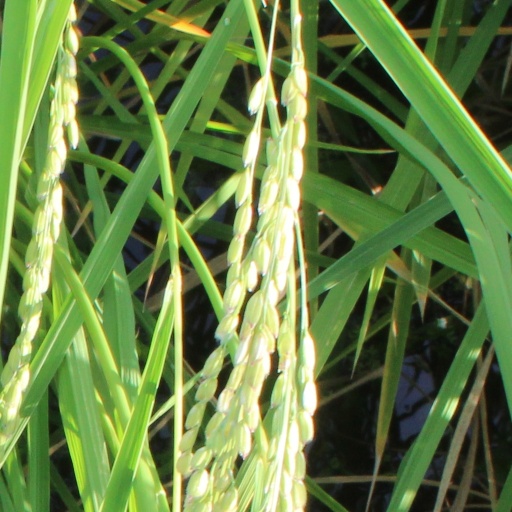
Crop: rice